Burro (card game)

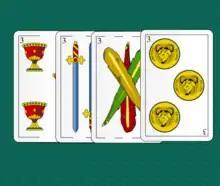
The four 3s

Burro or los burros is a card game played with Spanish playing cards. The principal objective of the game is to get four cards of the same number. The ideal number of players is from 4 to 8.